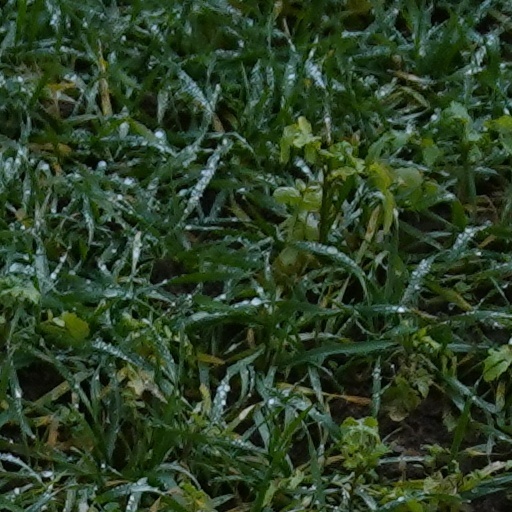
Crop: wheat